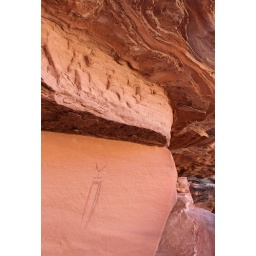
A barrier canyon style pictograph on the wall of Seven Mile Canyon. This pictograph is one of the few that remain in Seven Mile Canyon.